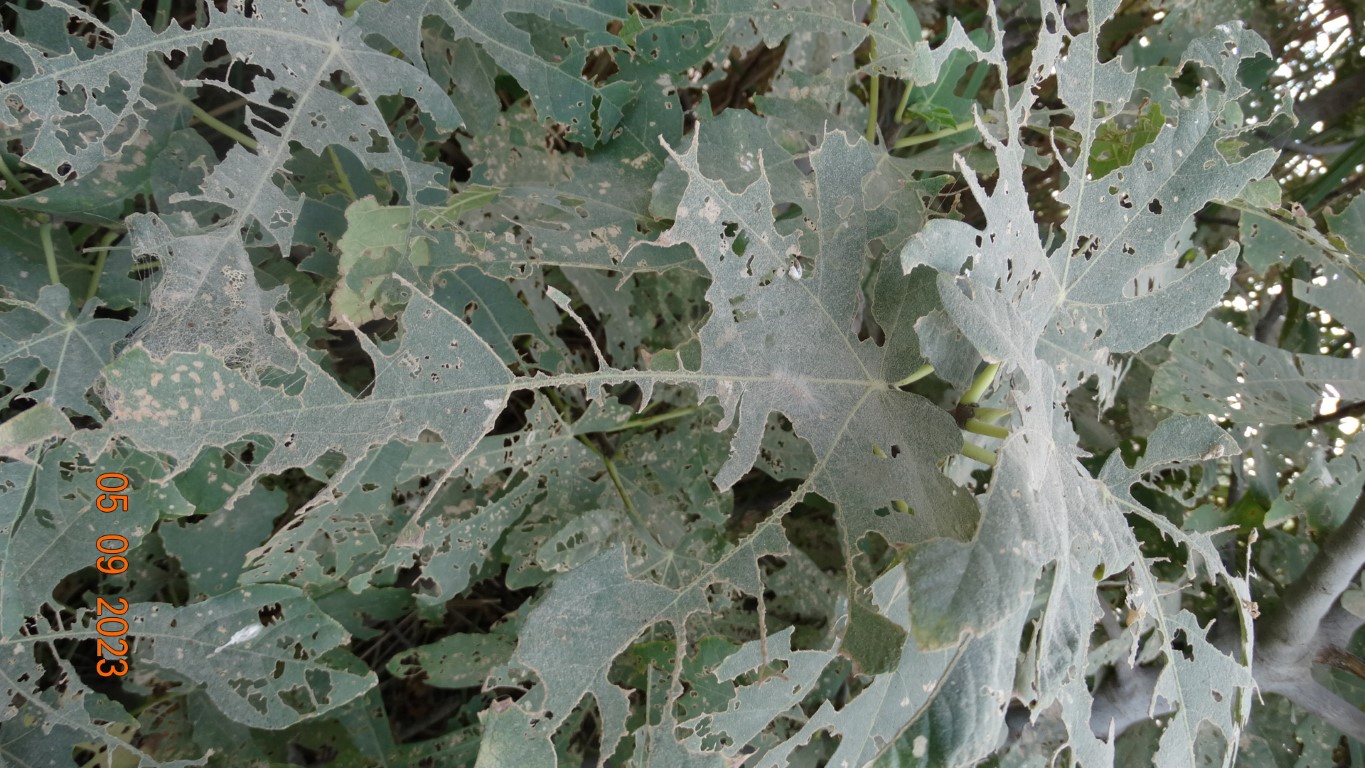
Label: infected